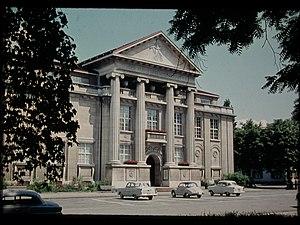
Robert Wehrlin, né le 8 mars 1903 à Winterthour et mort dans la même ville le 29 février 1964, est un peintre et graveur suisse classé dans la mouvance de l'École de Paris.